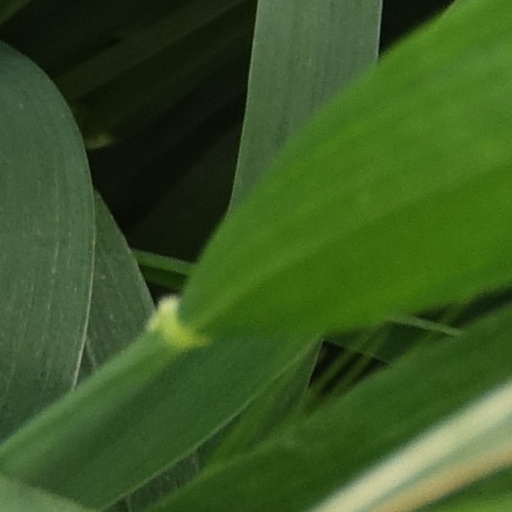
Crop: wheat